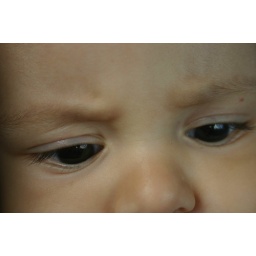
pensive in a car seat